The Cottage (film)

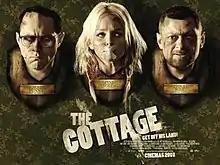
UK theatrical poster

The Cottage is a 2008 British black comedy horror film, written and directed by Paul Andrew Williams.